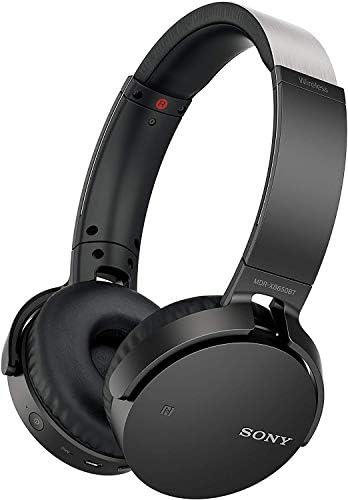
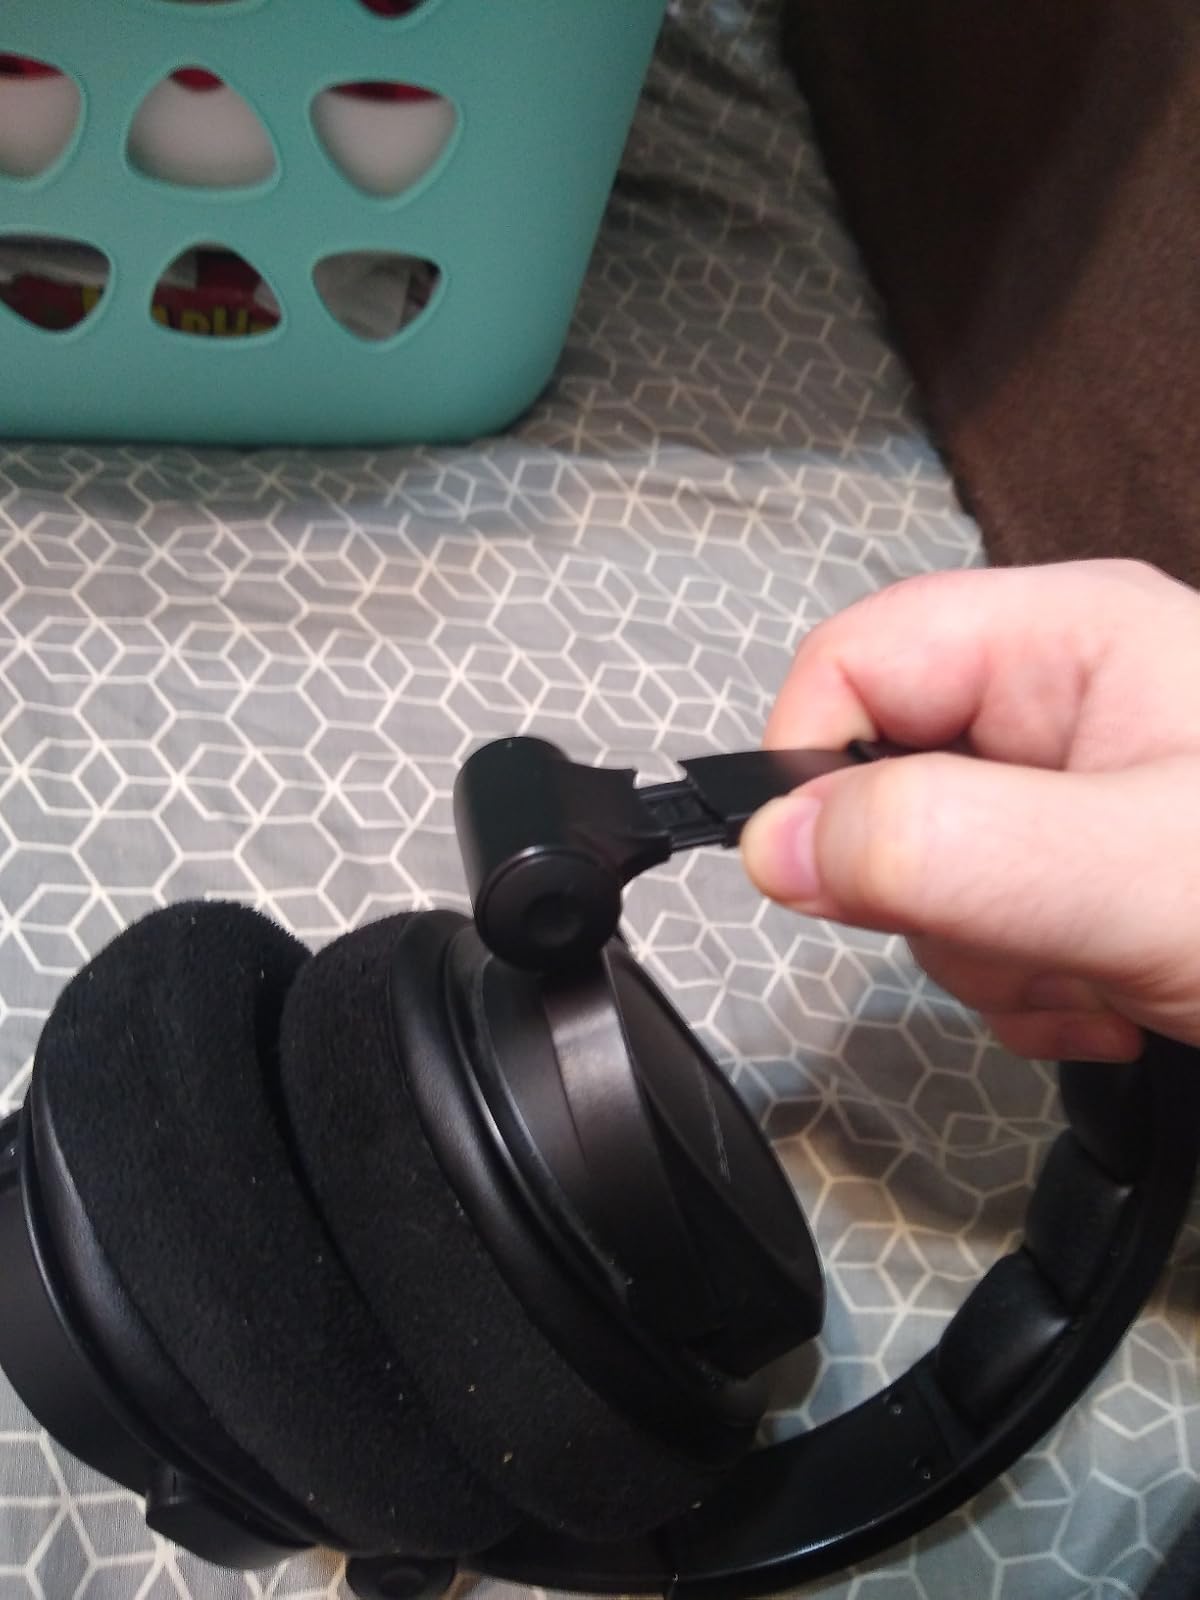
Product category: headphones
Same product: no